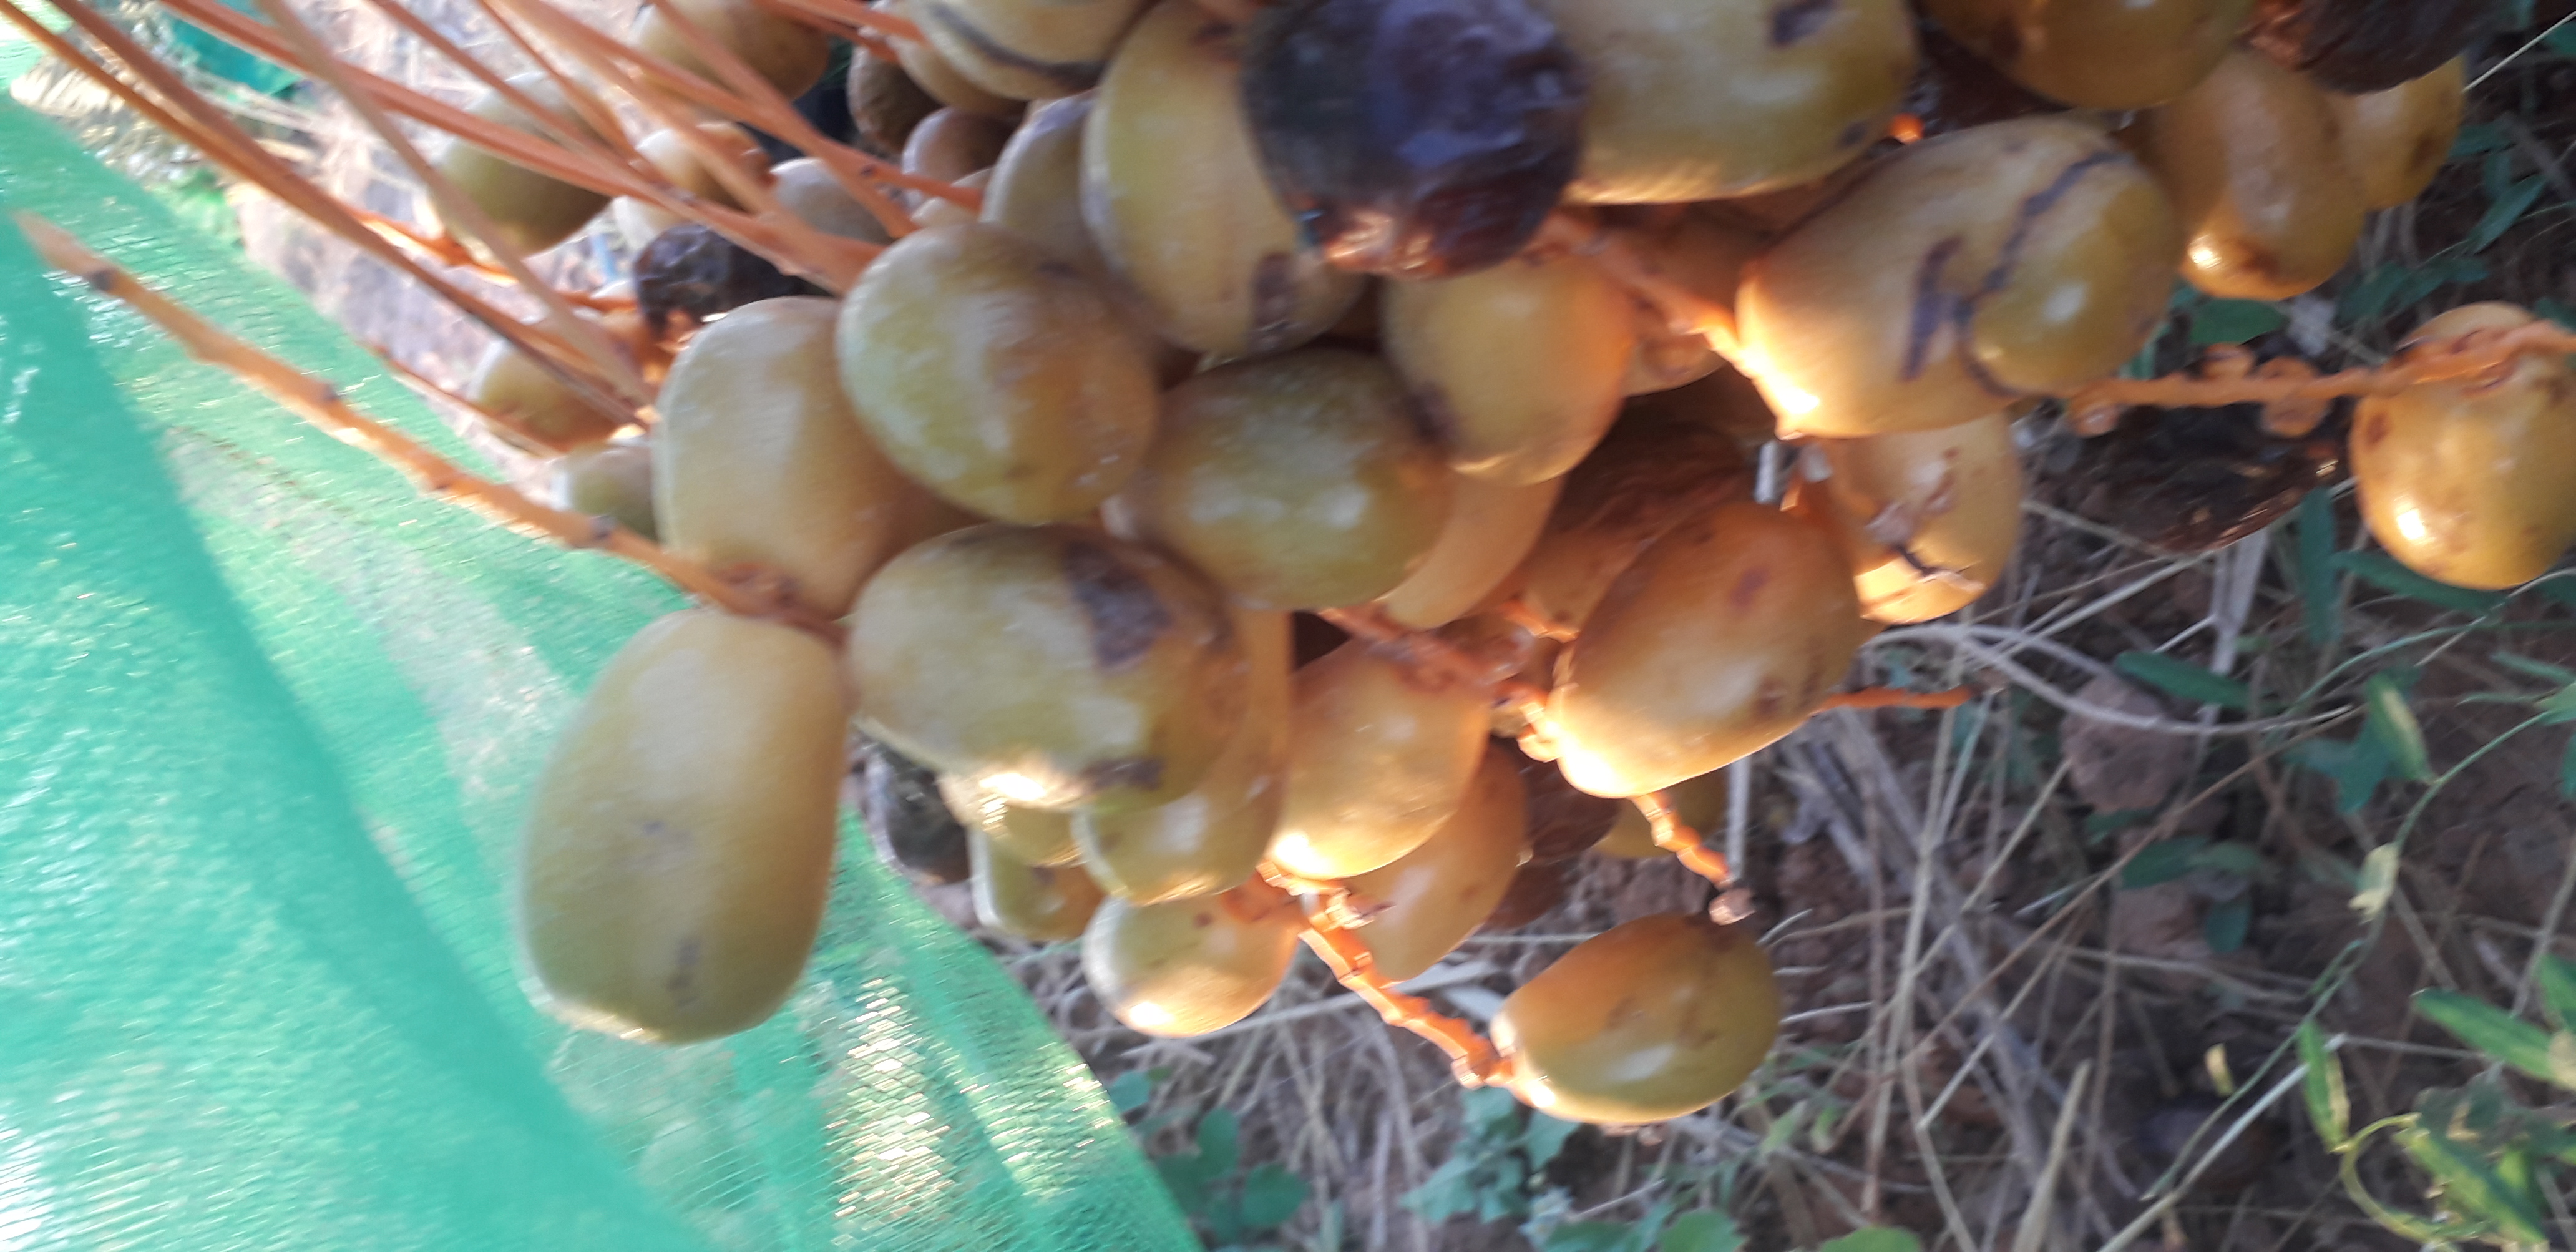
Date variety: Boufagous